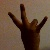
The image shows a hand gesture representing the number 7 in Indian Sign Language.